Second Battle of Komárom (1849)

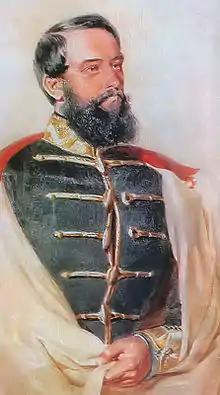
György Klapka by Károly Sterio

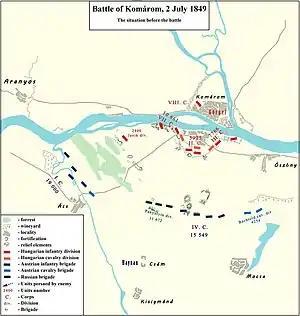
Second Battle of Komárom. Positions before the battle

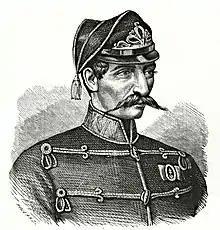
Poeltenberg Ernő VU

A total of 191 infantry companies and 38 cavalry squadrons (26,796 men, 4,871 riding horses, 1,649 carriage horses and 131 cannons) were commanded by General Artúr Görgei. According to Csikány, Görgei commanded 27,400 men and 134 guns. Nearly one-fourth of the army consisted of cavalry, a high contemporary percentage. Although the Hungarian artillery was supported by the fortress cannons, further from the trenches the Austrian artillery was numerically superior.